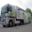
Label: truck